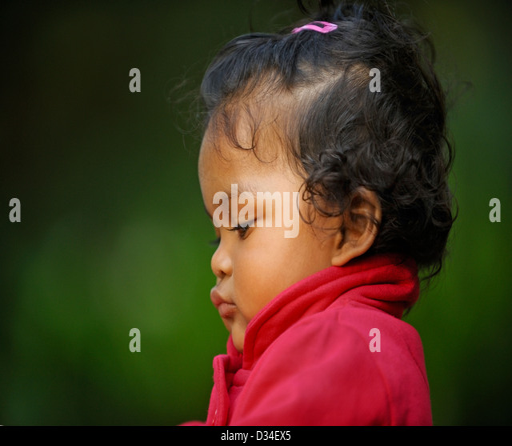
happy face of a baby girl